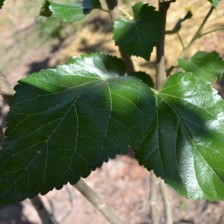
Variety: ChiangMaiBuriram60